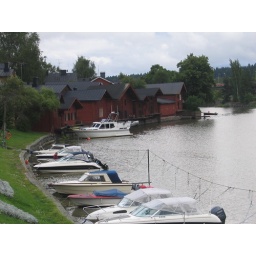
Typical Finnish wooden houses along the river in Porvoo.